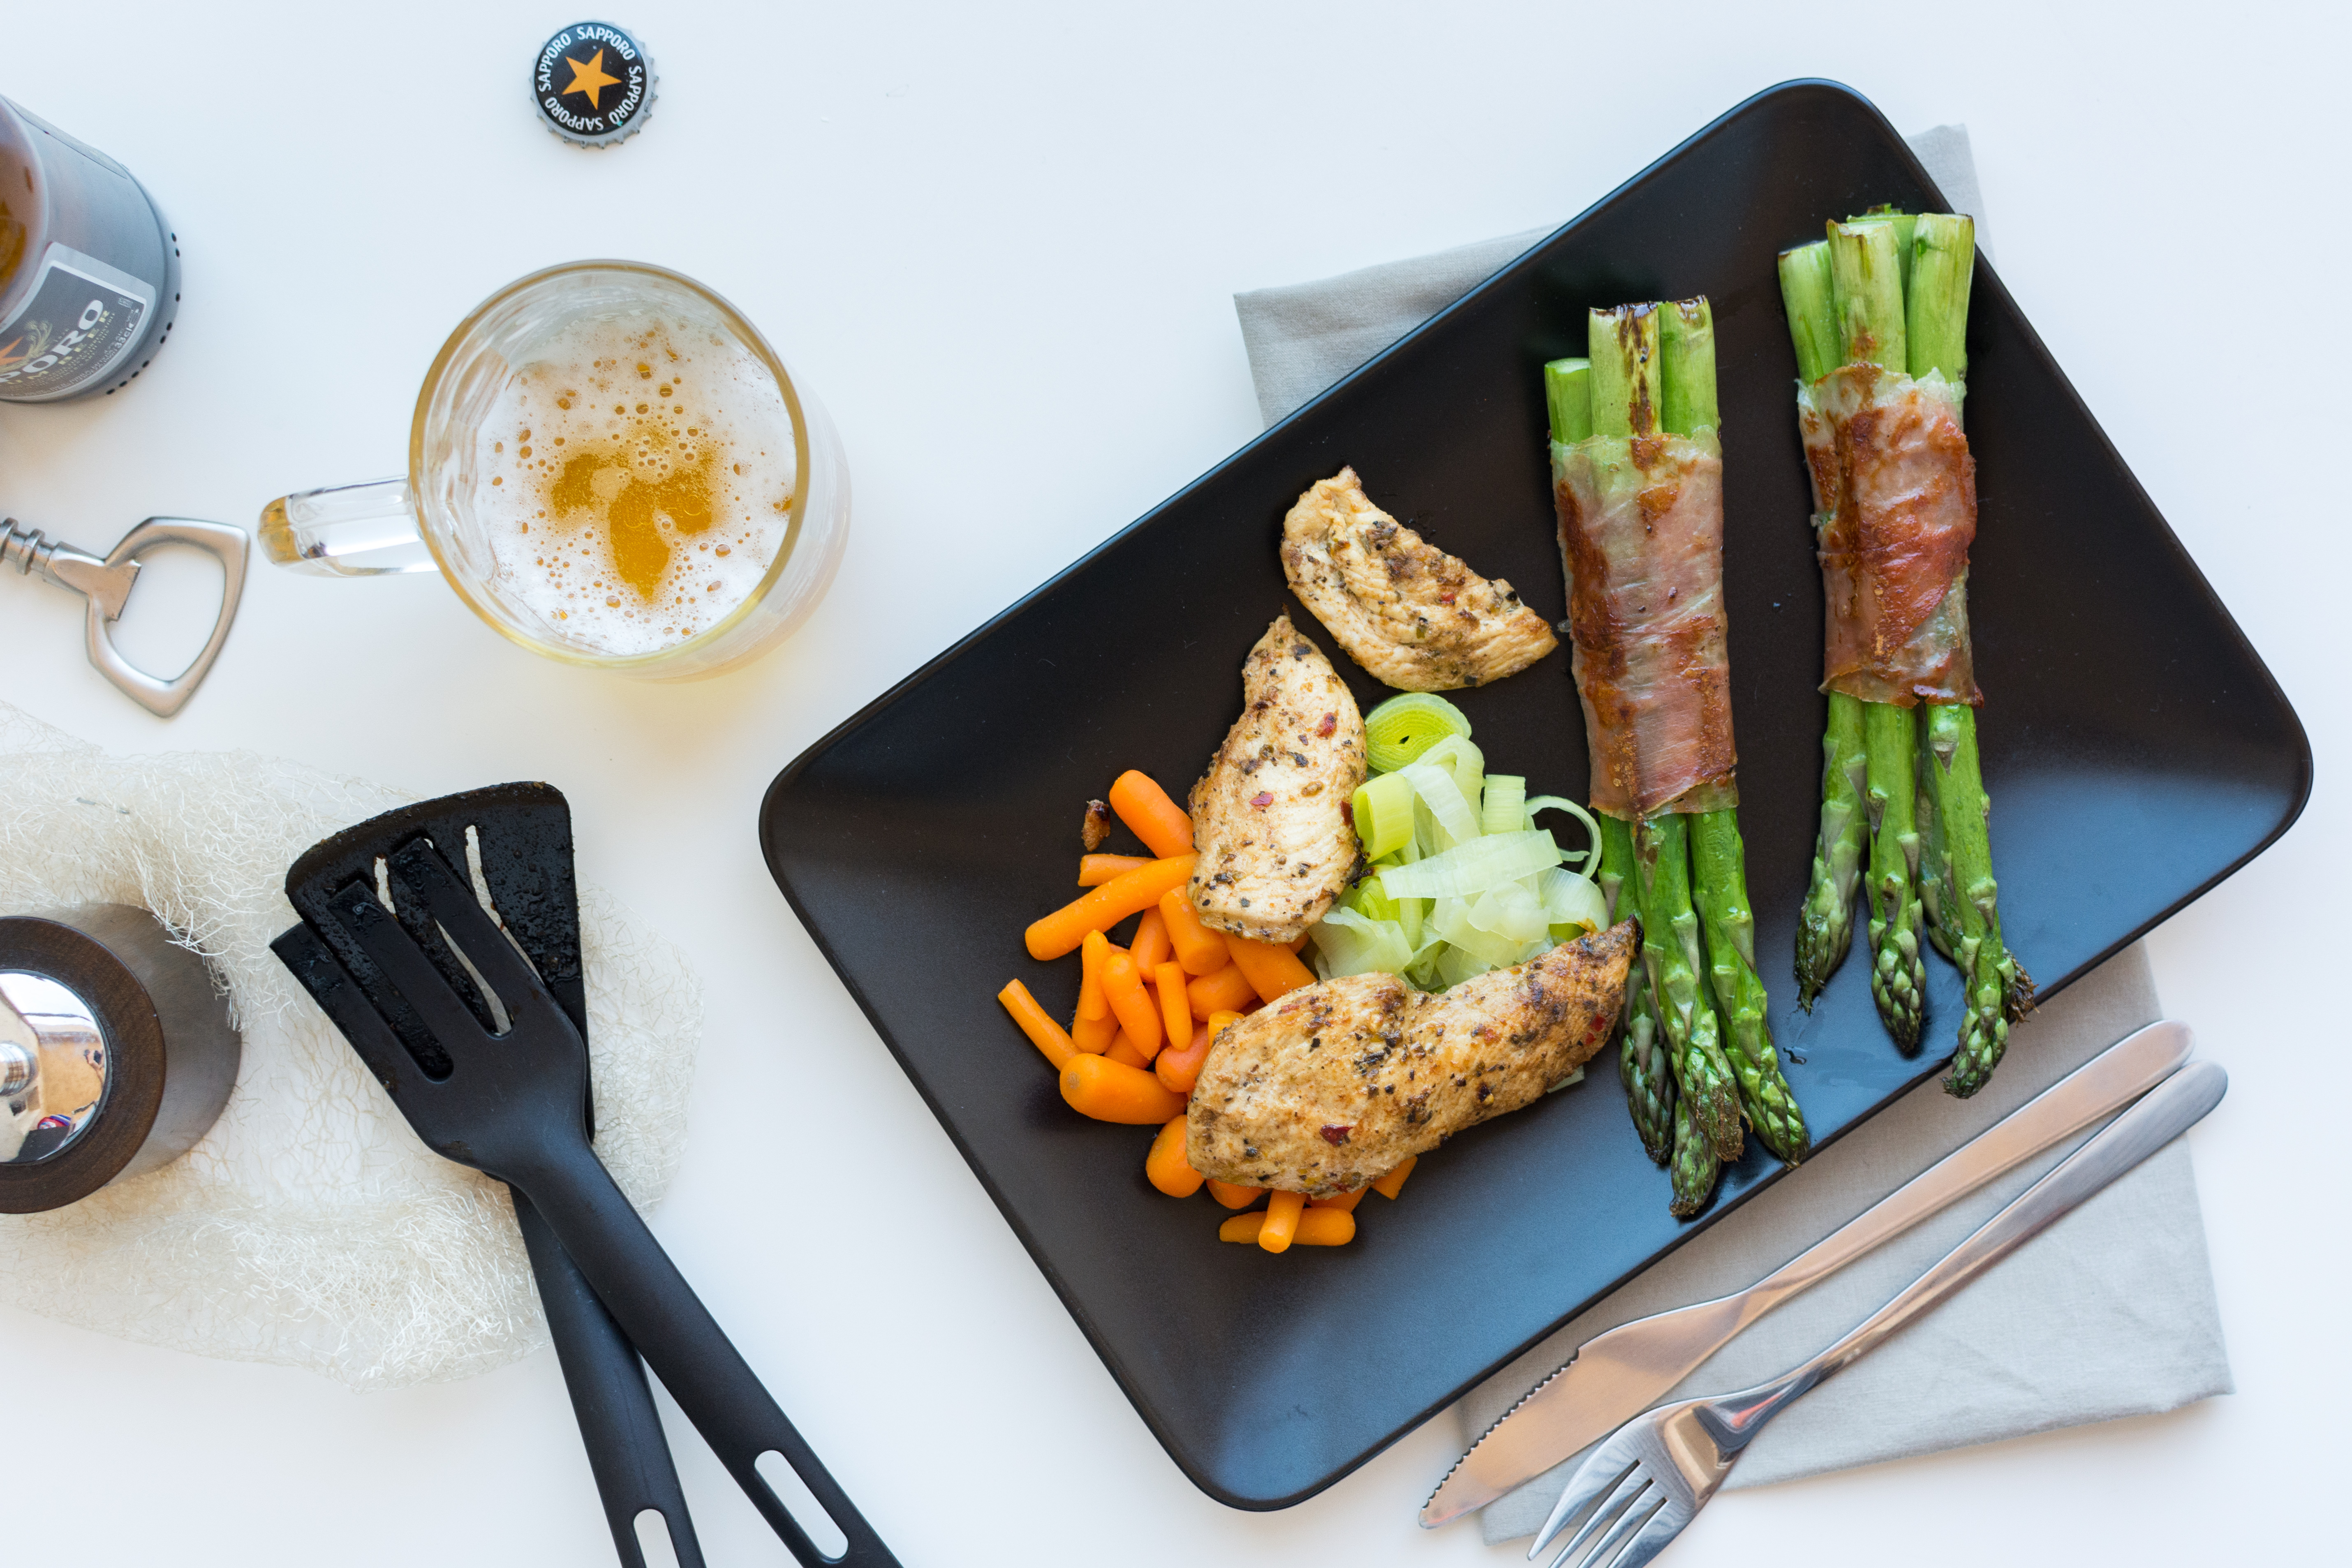
dish, food, cuisine, ingredient, asparagus, meal, carrot, brunch, produce, la carte food, vegan nutrition, comfort food, recipe, meat, breakfast, vegetable, mixed grill, lunch